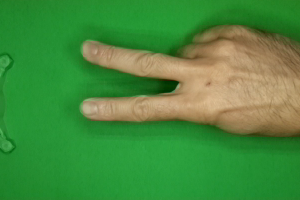
Label: scissors